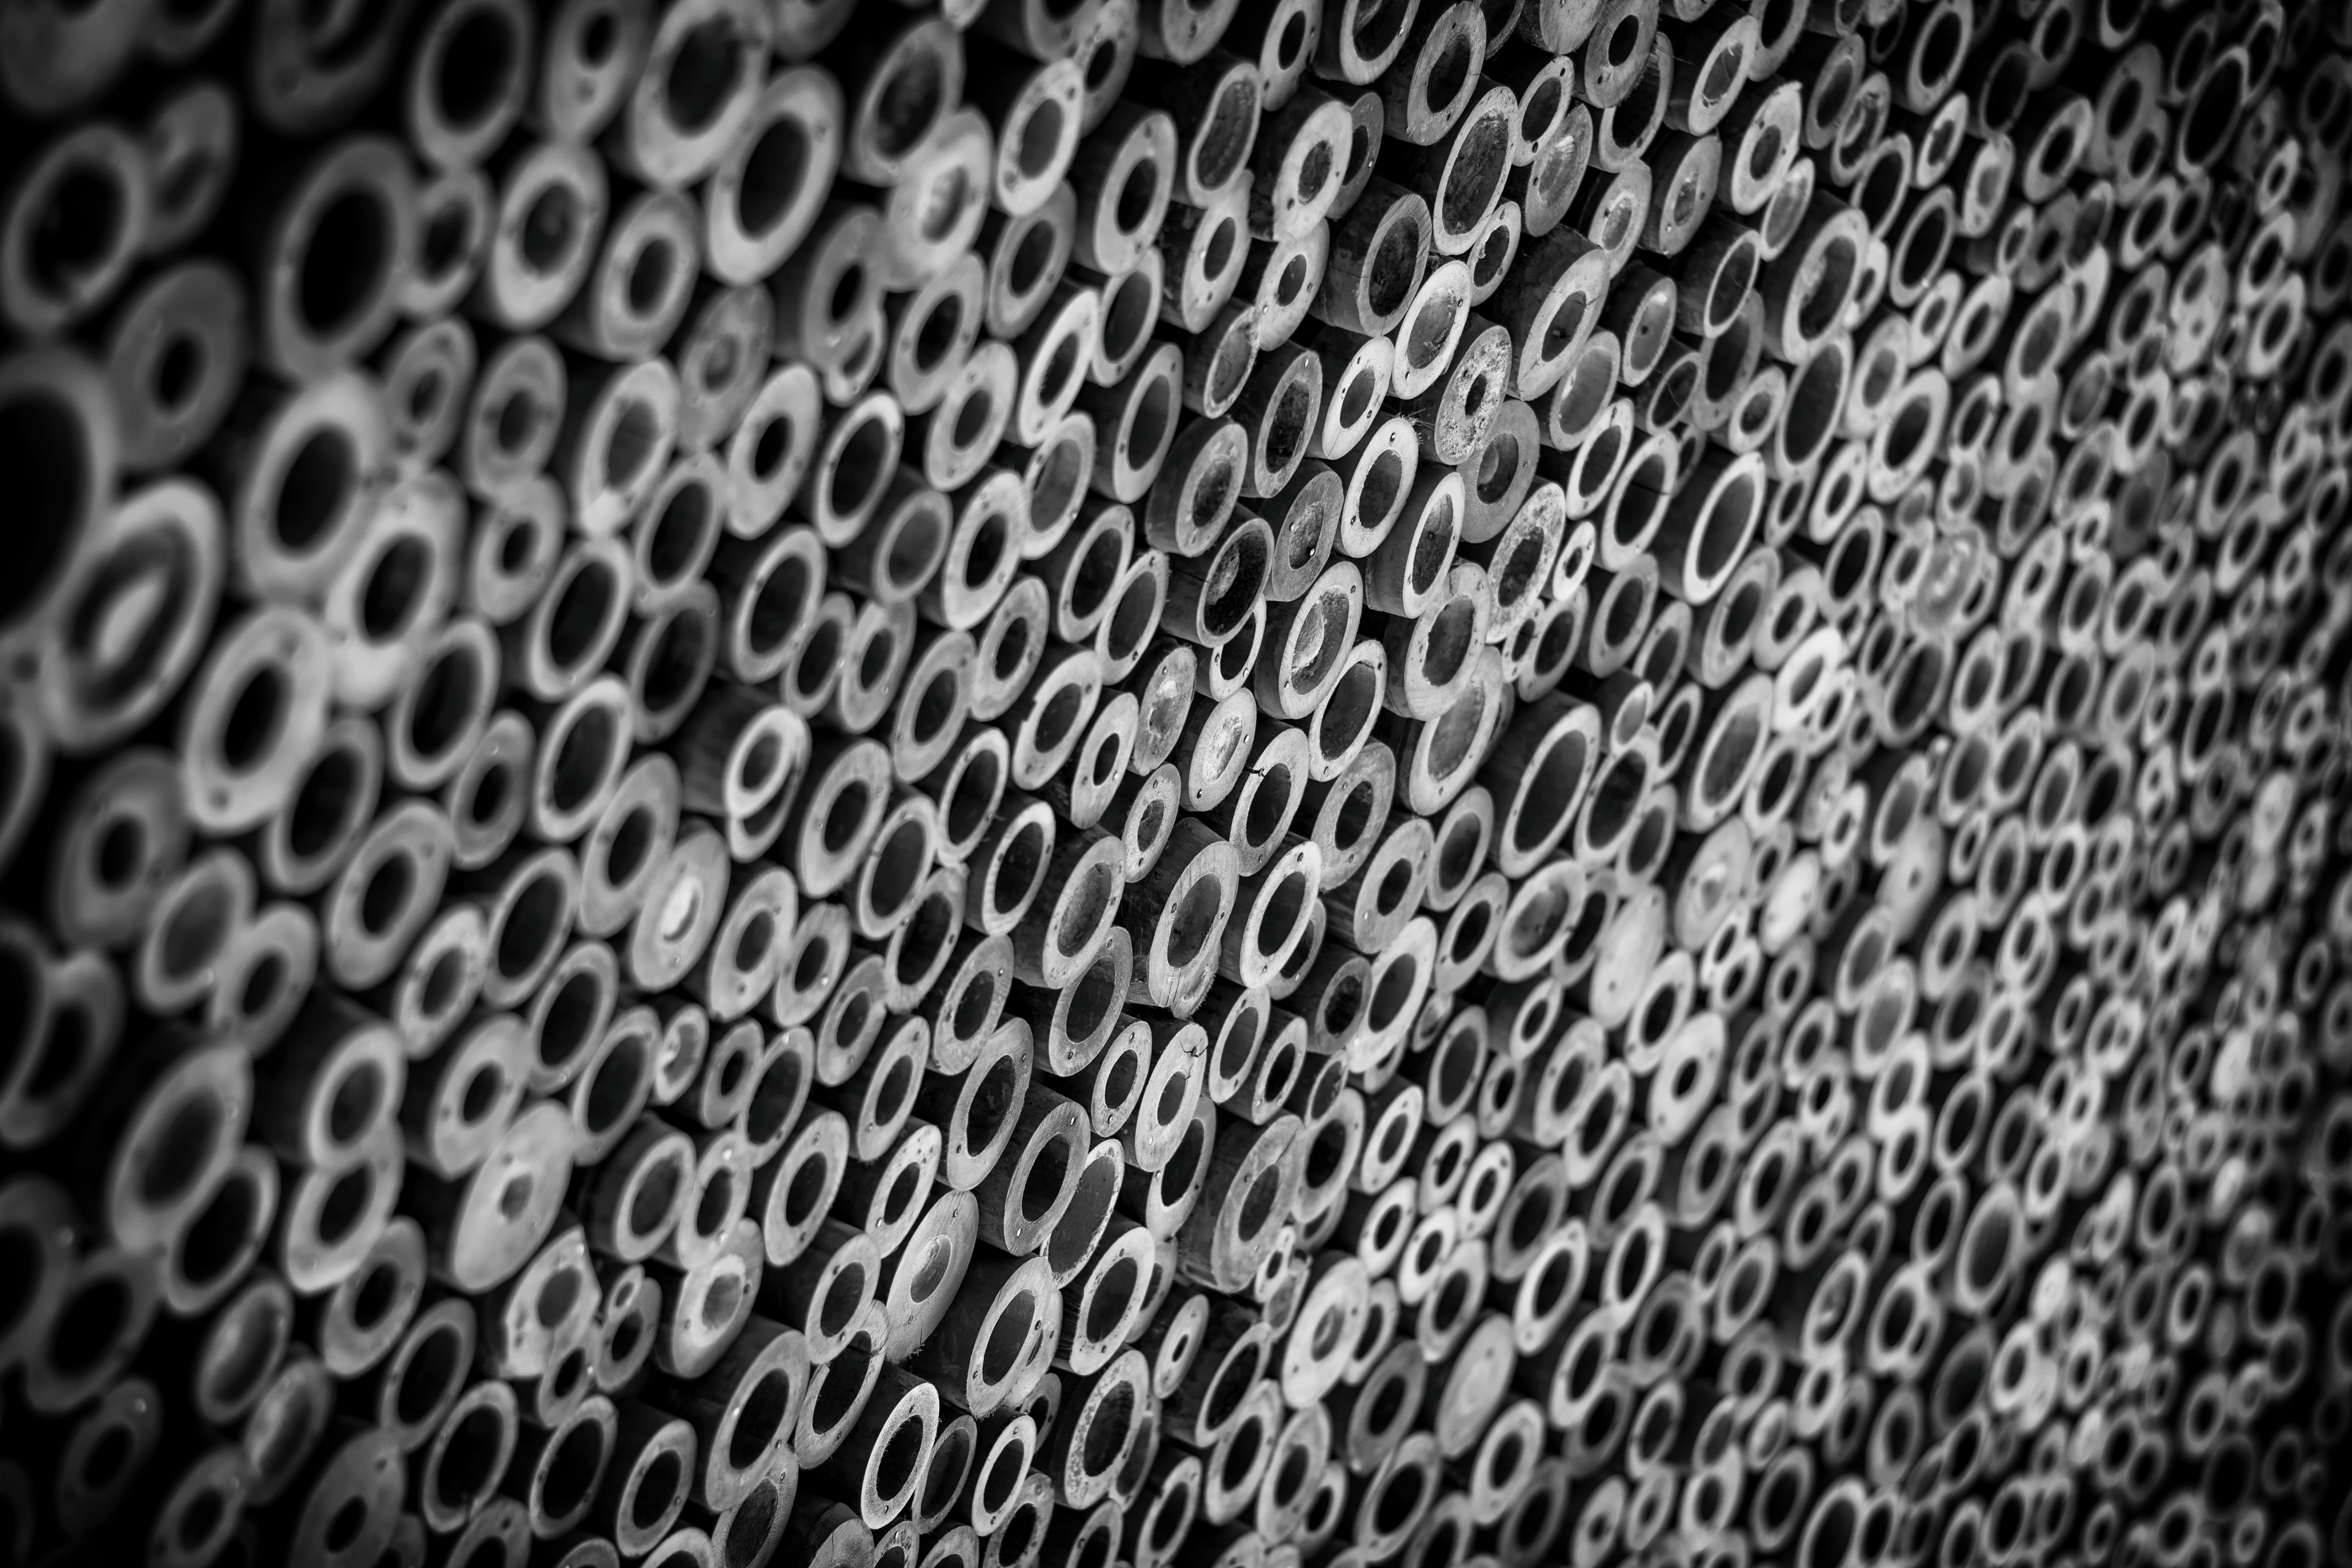
abstract, black and white, photography, texture, hole, round, wall, dark, pattern, line, black, monochrome, circle, surface, close up, woods, grey, art, background, design, wallpaper, bamboo, macro photography, monochrome photography, public domain images